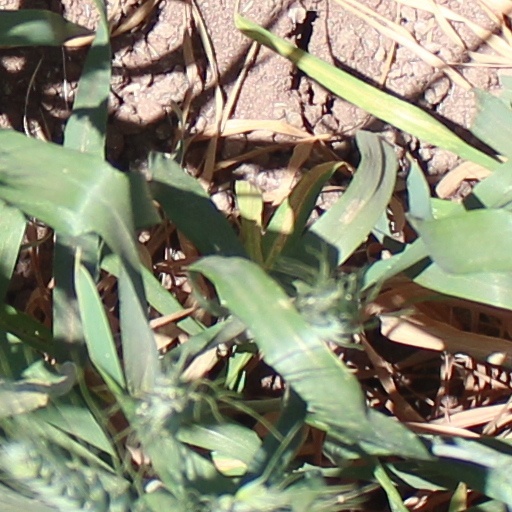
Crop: wheat